President of Latvia

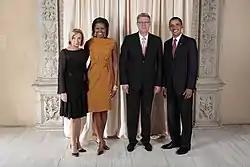
President Valdis Zatlers and First Lady Lilita Zatlere with President Barack Obama and U.S. First Lady Michelle Obama

The president is entitled to propose the dissolution of the Saeima. Following this proposal, a national referendum is to be held. If in the referendum more than half of the votes are cast in favour of dissolution, the Saeima is to be considered dissolved, new elections called, and such elections held no later than two months after the date of the dissolution of the Saeima (Article 48 of the Constitution of the Republic of Latvia).